Bicornuate uterus

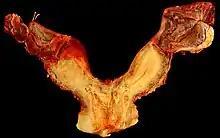
Preparation of a uterus bicornis after removal of the left ovarian tumour and later hysterectomy.

The risk of cancer is "not" increased in the case of uterus bicornis. Endometrial carcinomas are very rare. If the presence of a uterus bicornis is not yet known and there is clinical suspicion of a carcinoma, which cannot be confirmed by the histological findings, sonography and magnetic resonance imaging provide diagnostic possibilities, as the cause may lie in a second uterine horn. Approximately 15% of all ovarian tumours and 8% to 10% of epithelial ovarian tumours are mucinous cyst adenomas, which can also arise in a normally developed uterus.